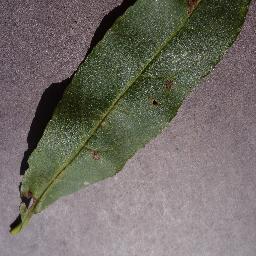
Label: Peach___Bacterial_spot